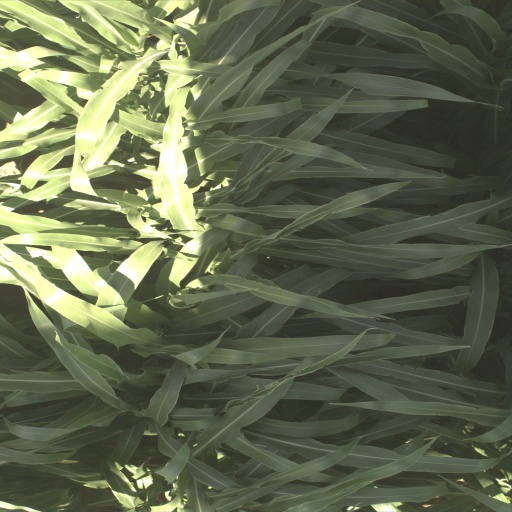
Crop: sorghum